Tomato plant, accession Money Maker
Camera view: tilt-top (135 deg); turntable rotation: 120 degrees
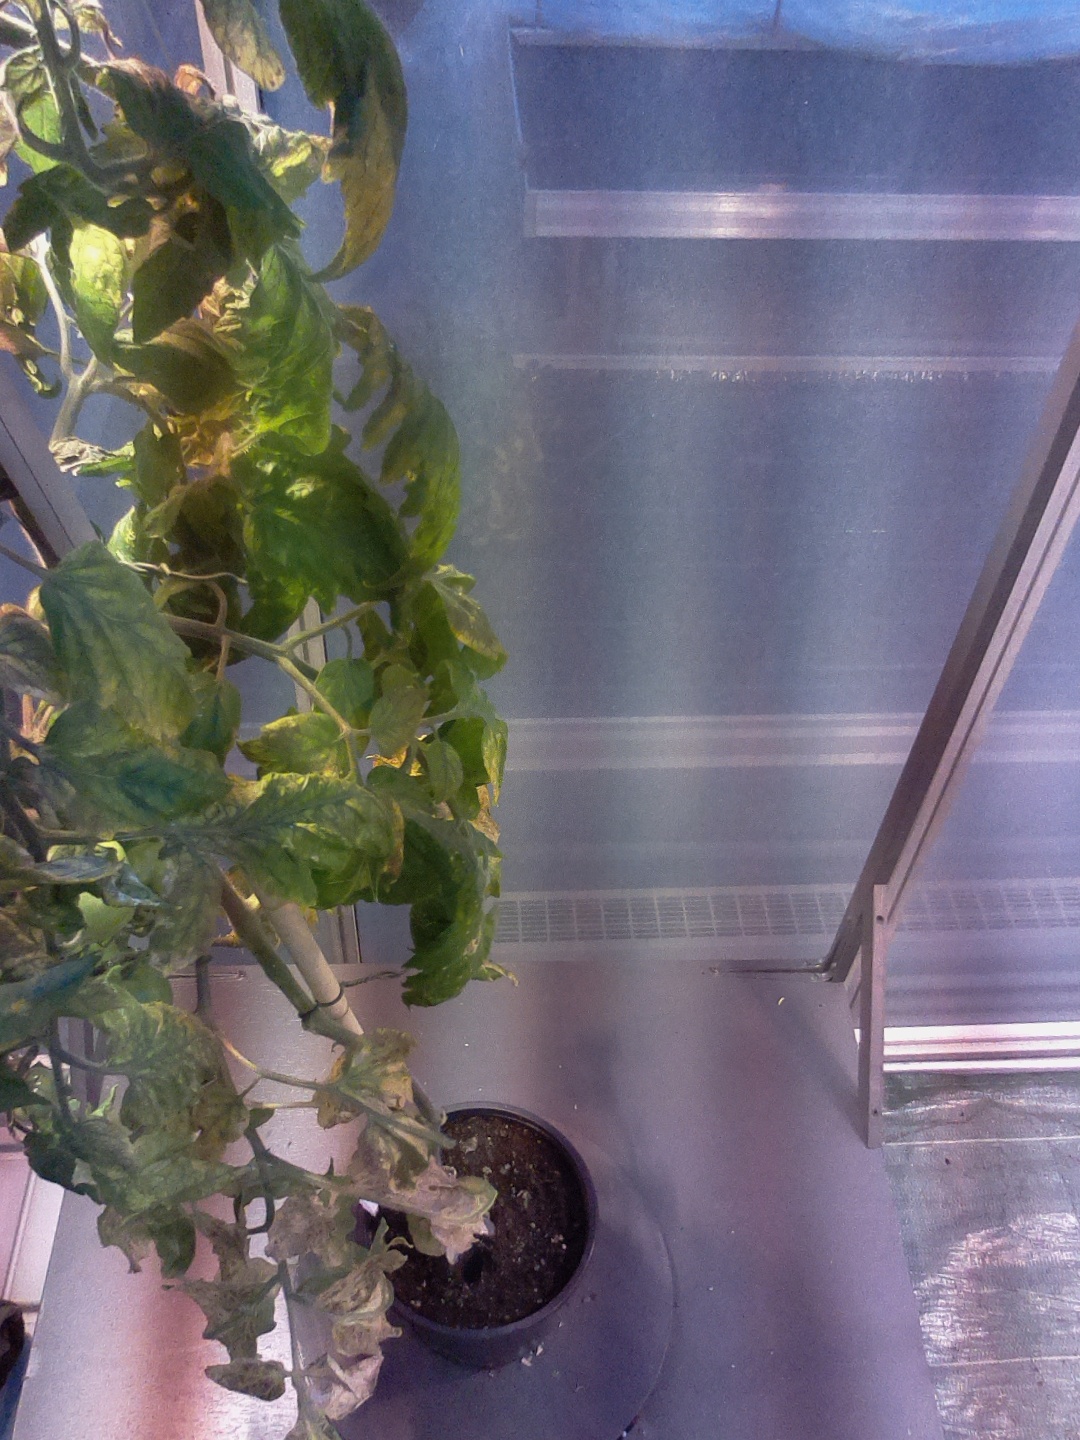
BBCH growth stage 75: 50%-60% of final fruit size